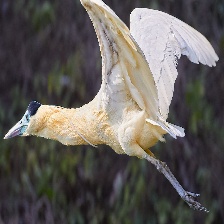
Species: CAPPED HERON
Scientific name: PILHERODIUS PILEATUS
ImageNet parent category: little_blue_heron